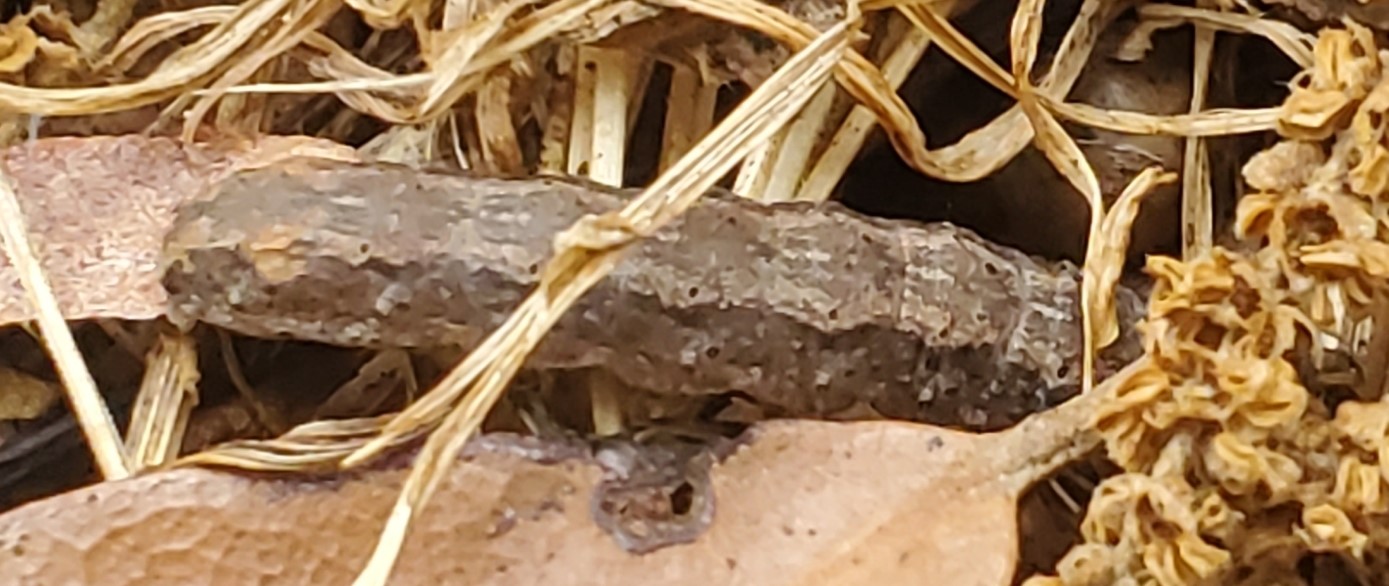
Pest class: cutworms